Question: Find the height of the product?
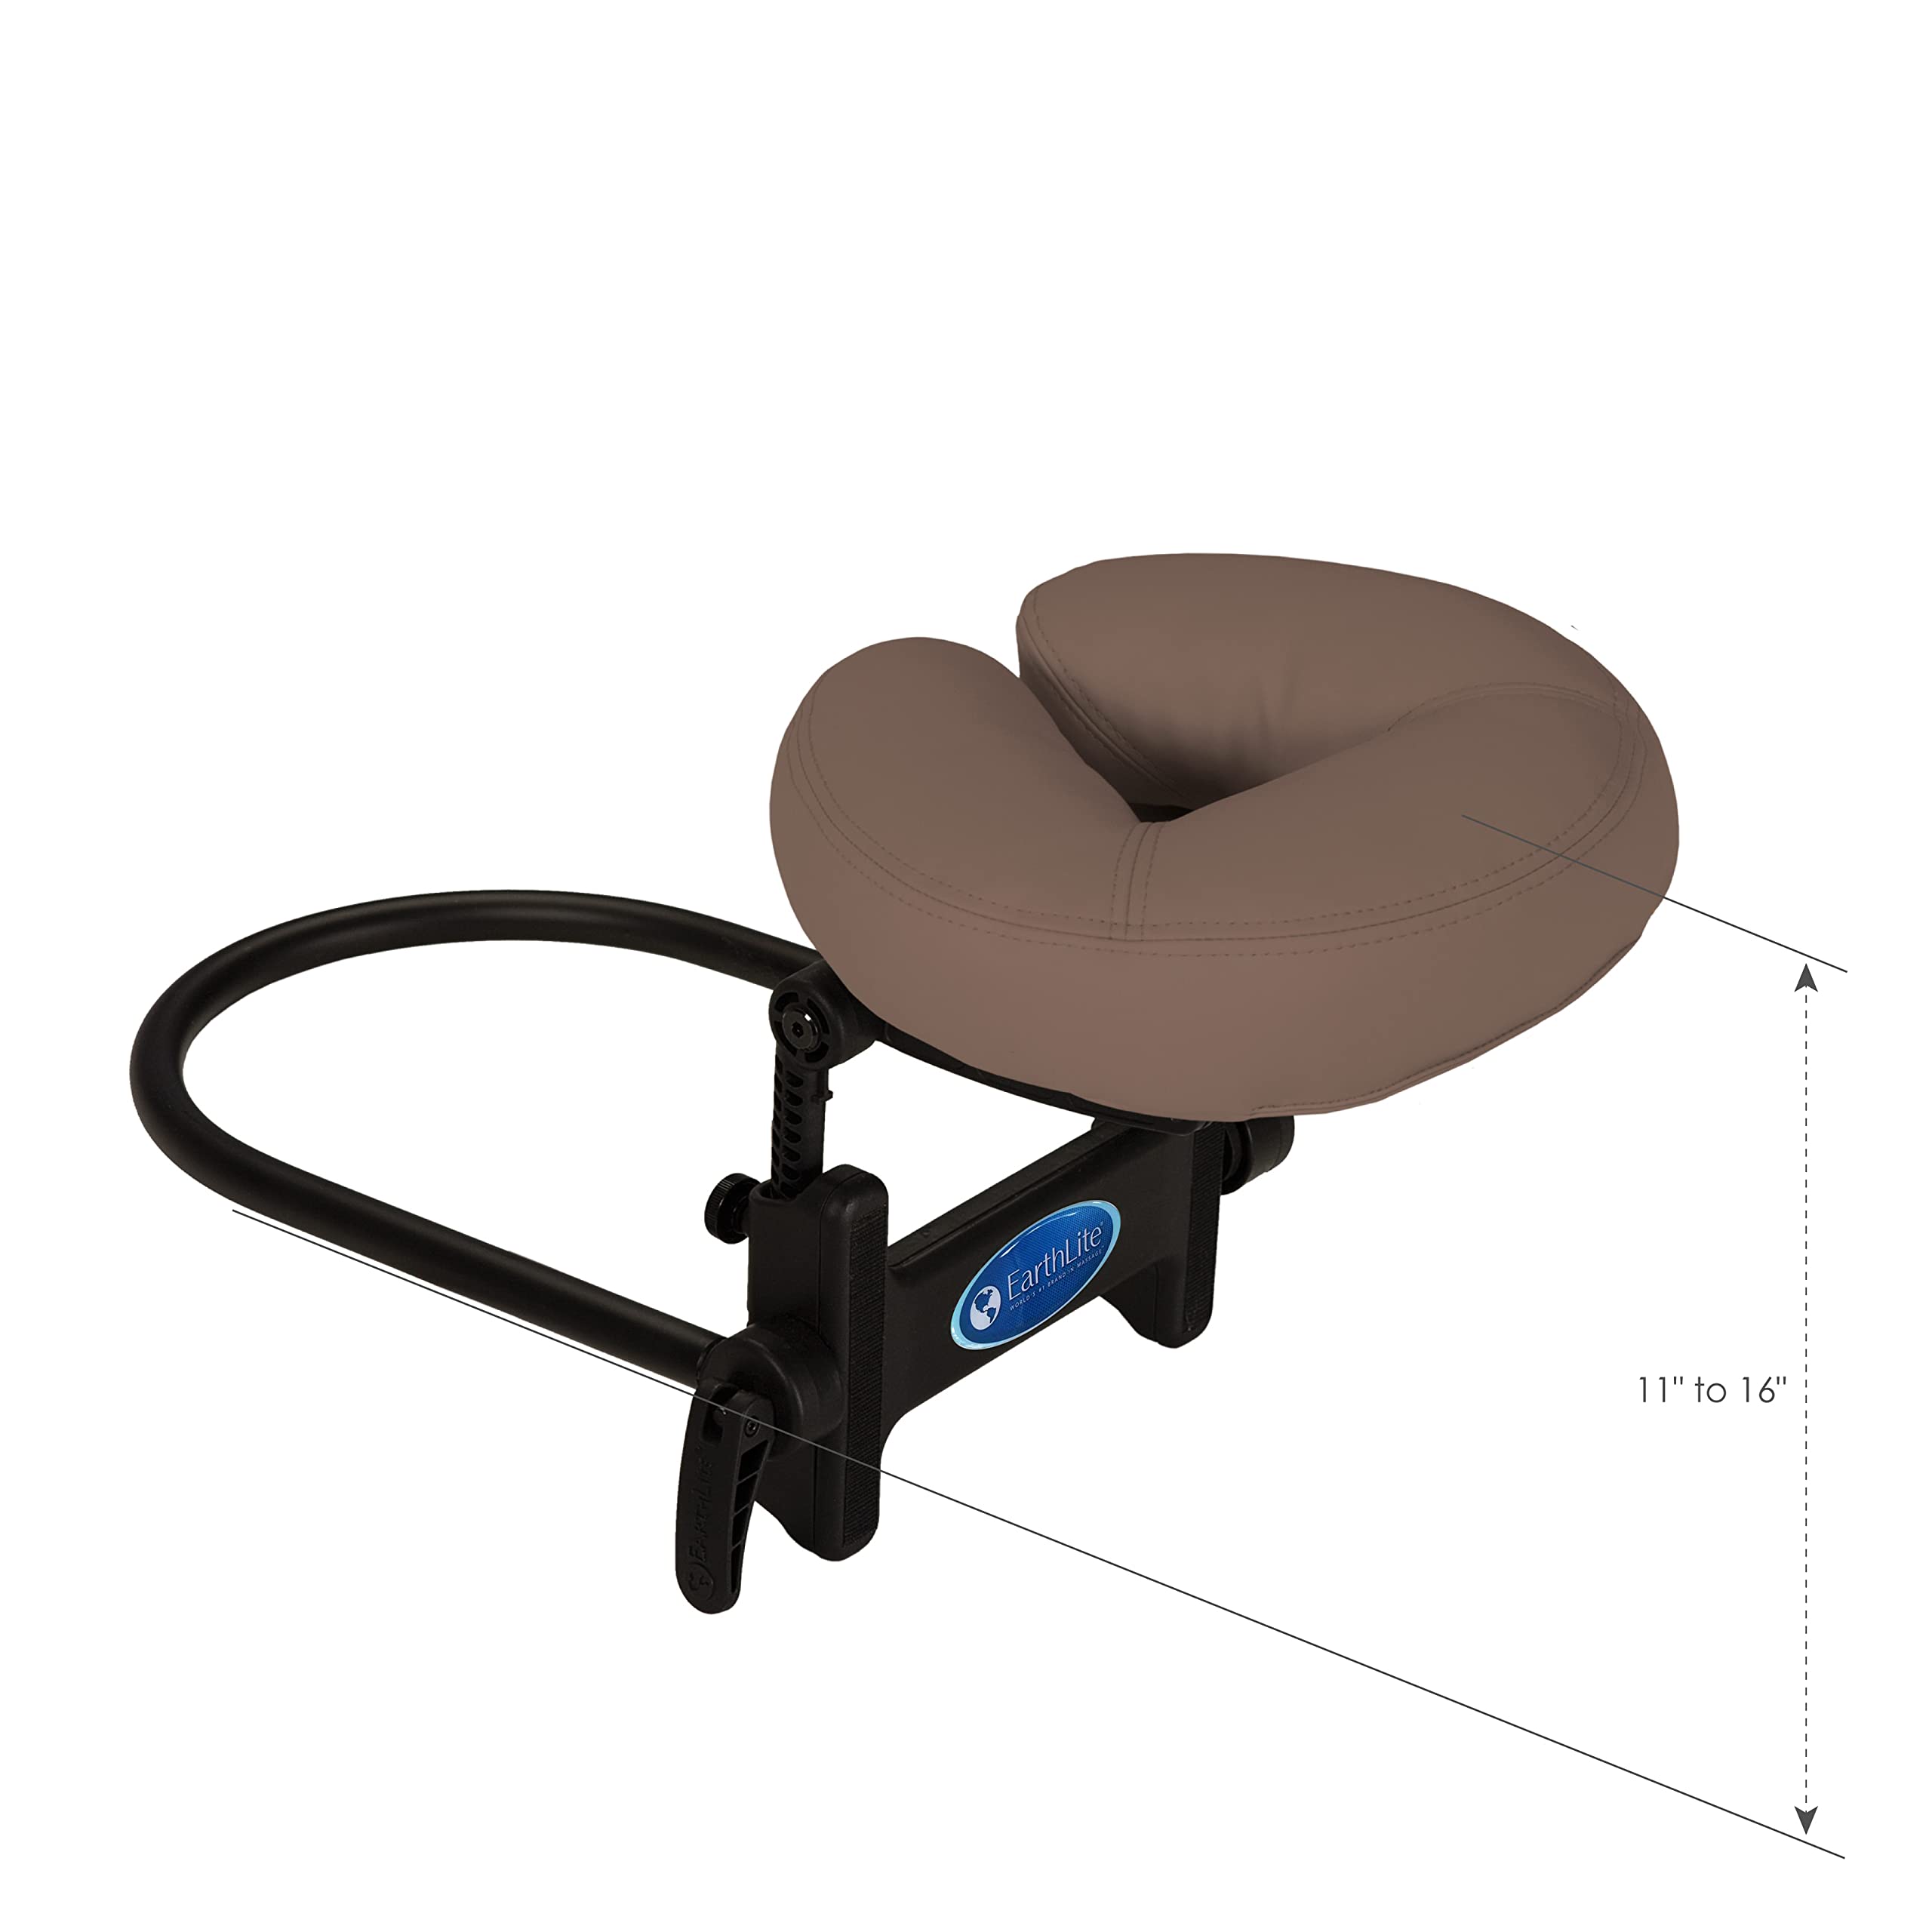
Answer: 11.0 inch